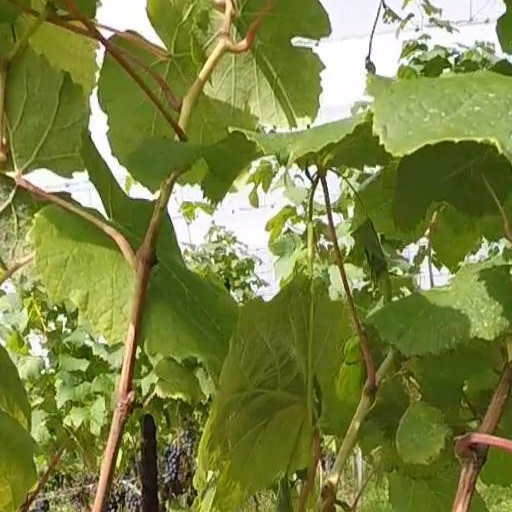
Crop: grape